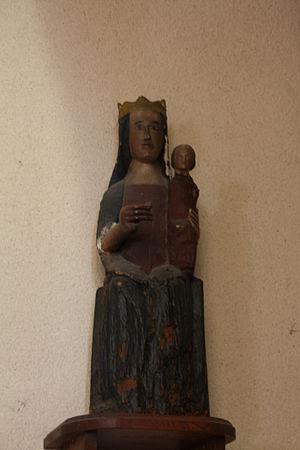
Église Notre-Dame d'Hérisson, (Allier) France This file was uploaded with Commonist.